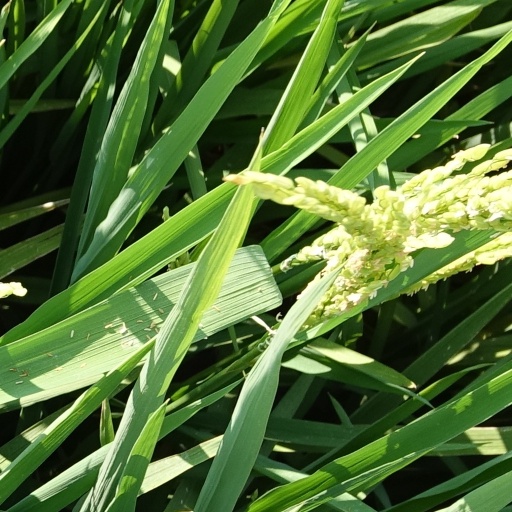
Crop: rice